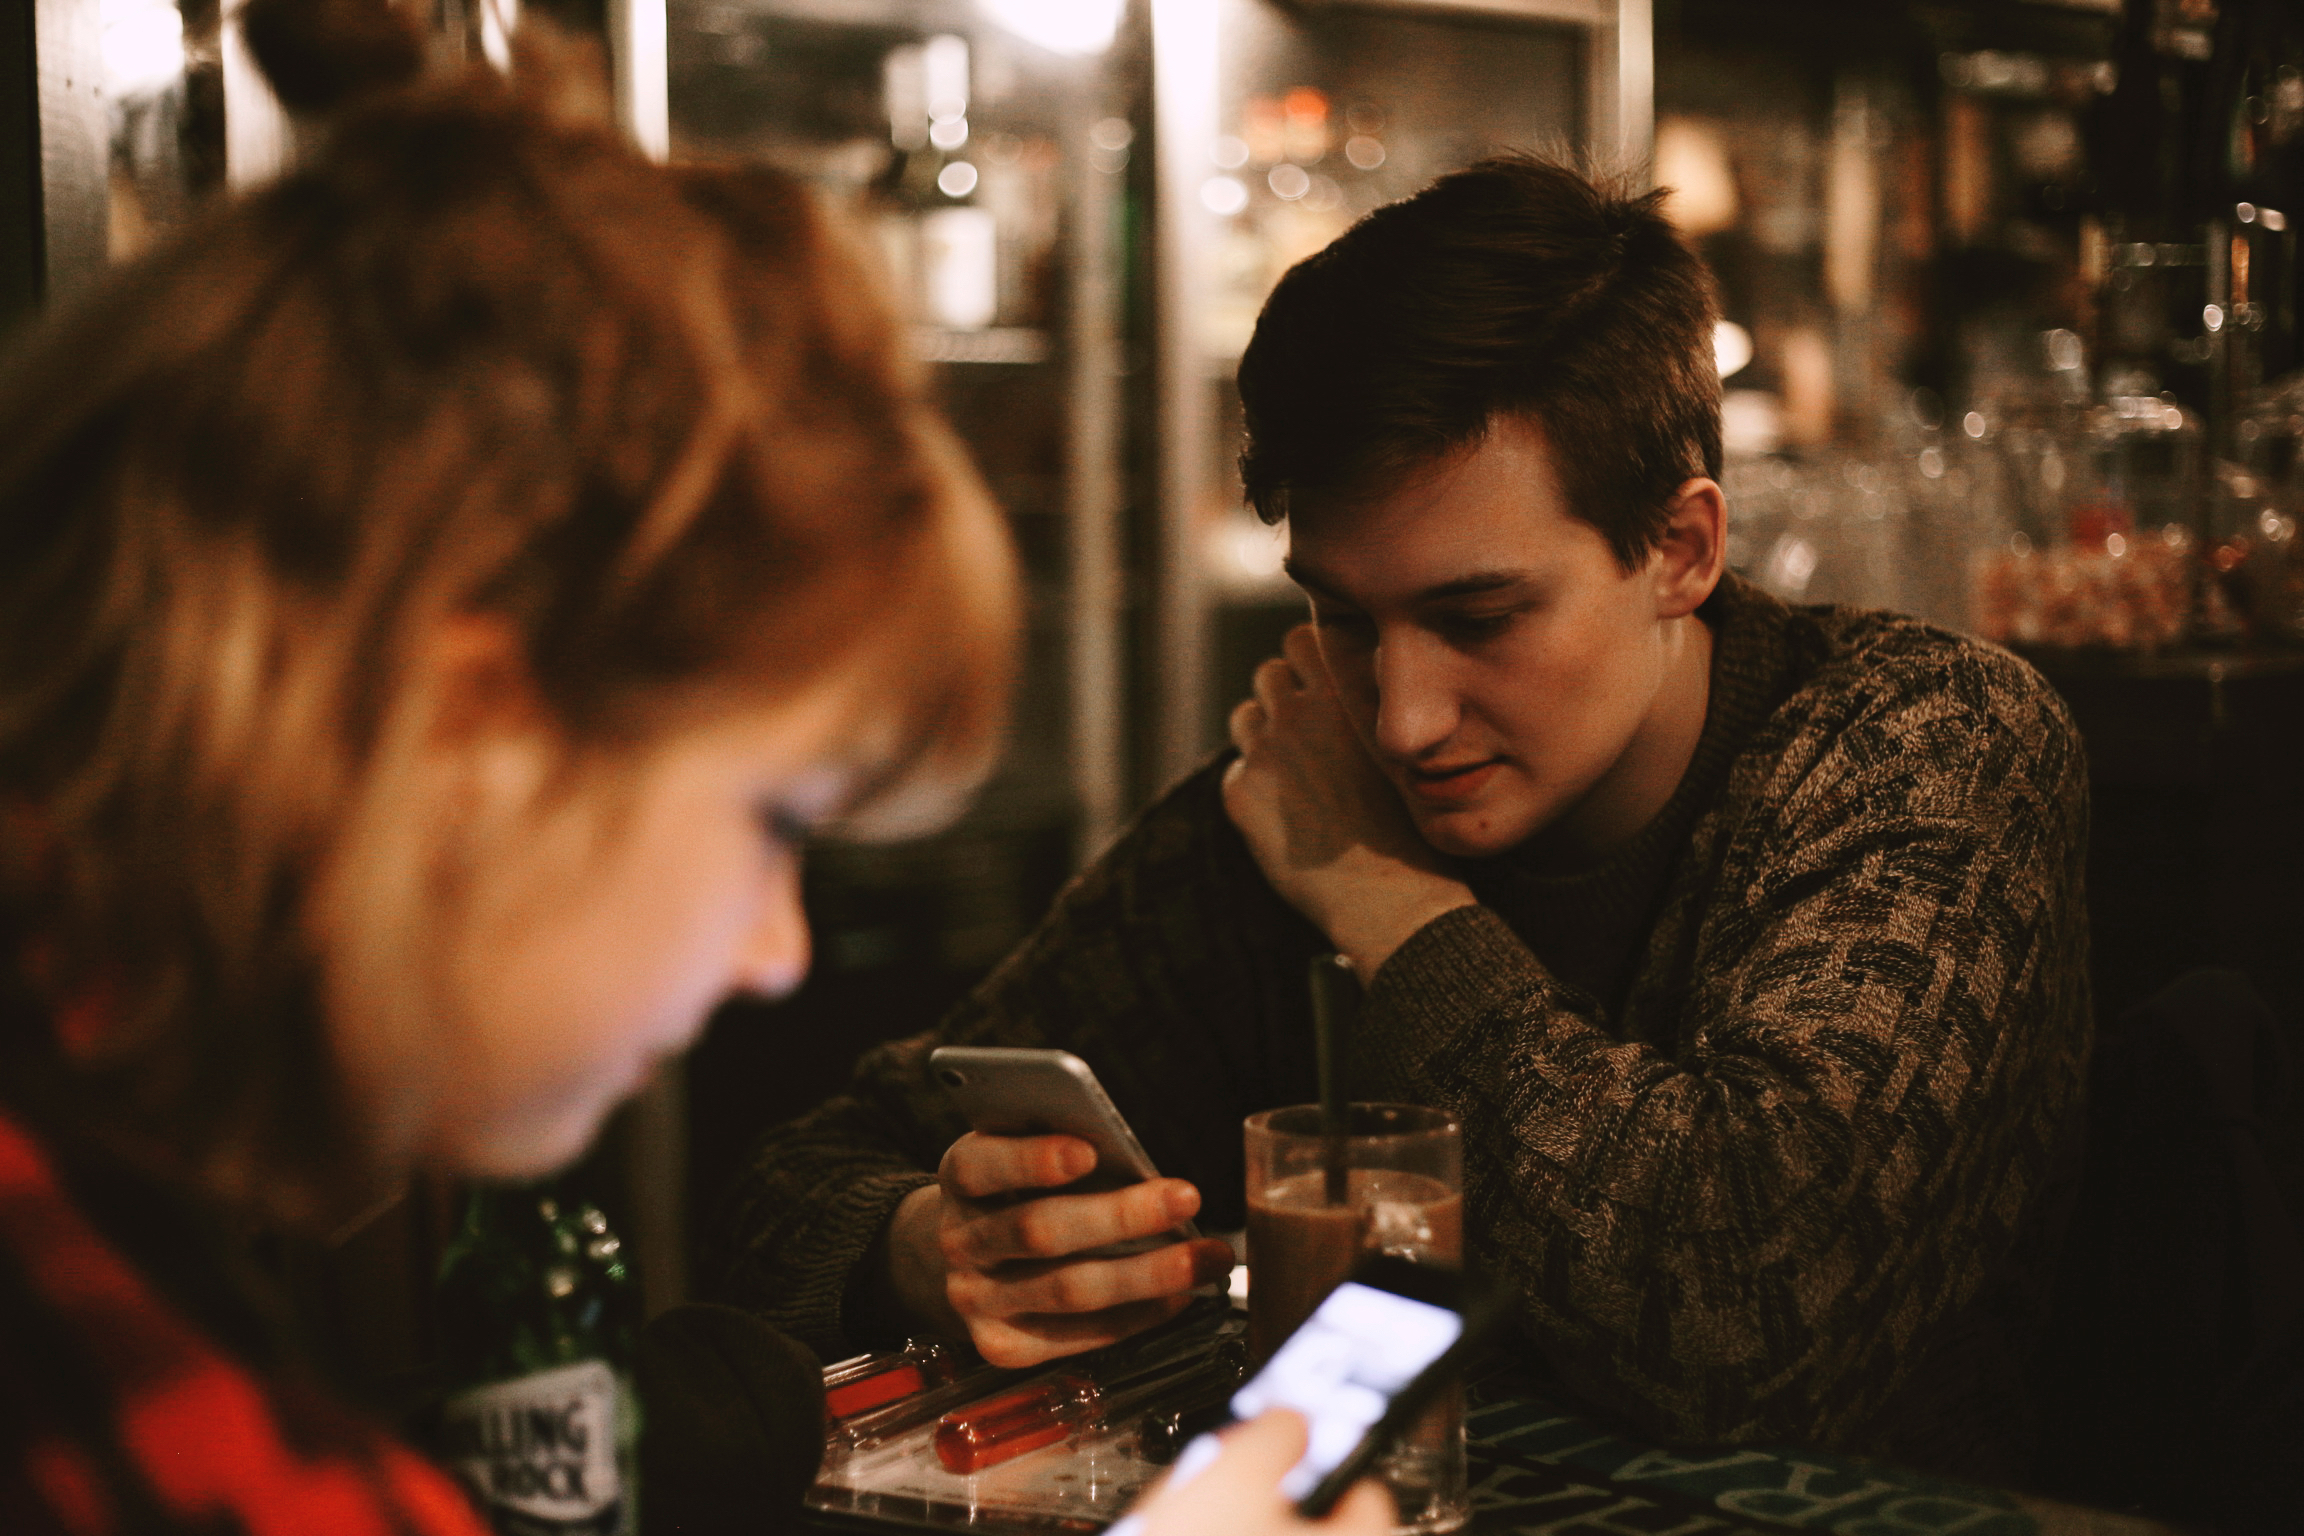
cafe, girl, woman, restaurant, bar, female, drink, friend, alcohol, conversation, fun, event, pub, interaction, electronic device